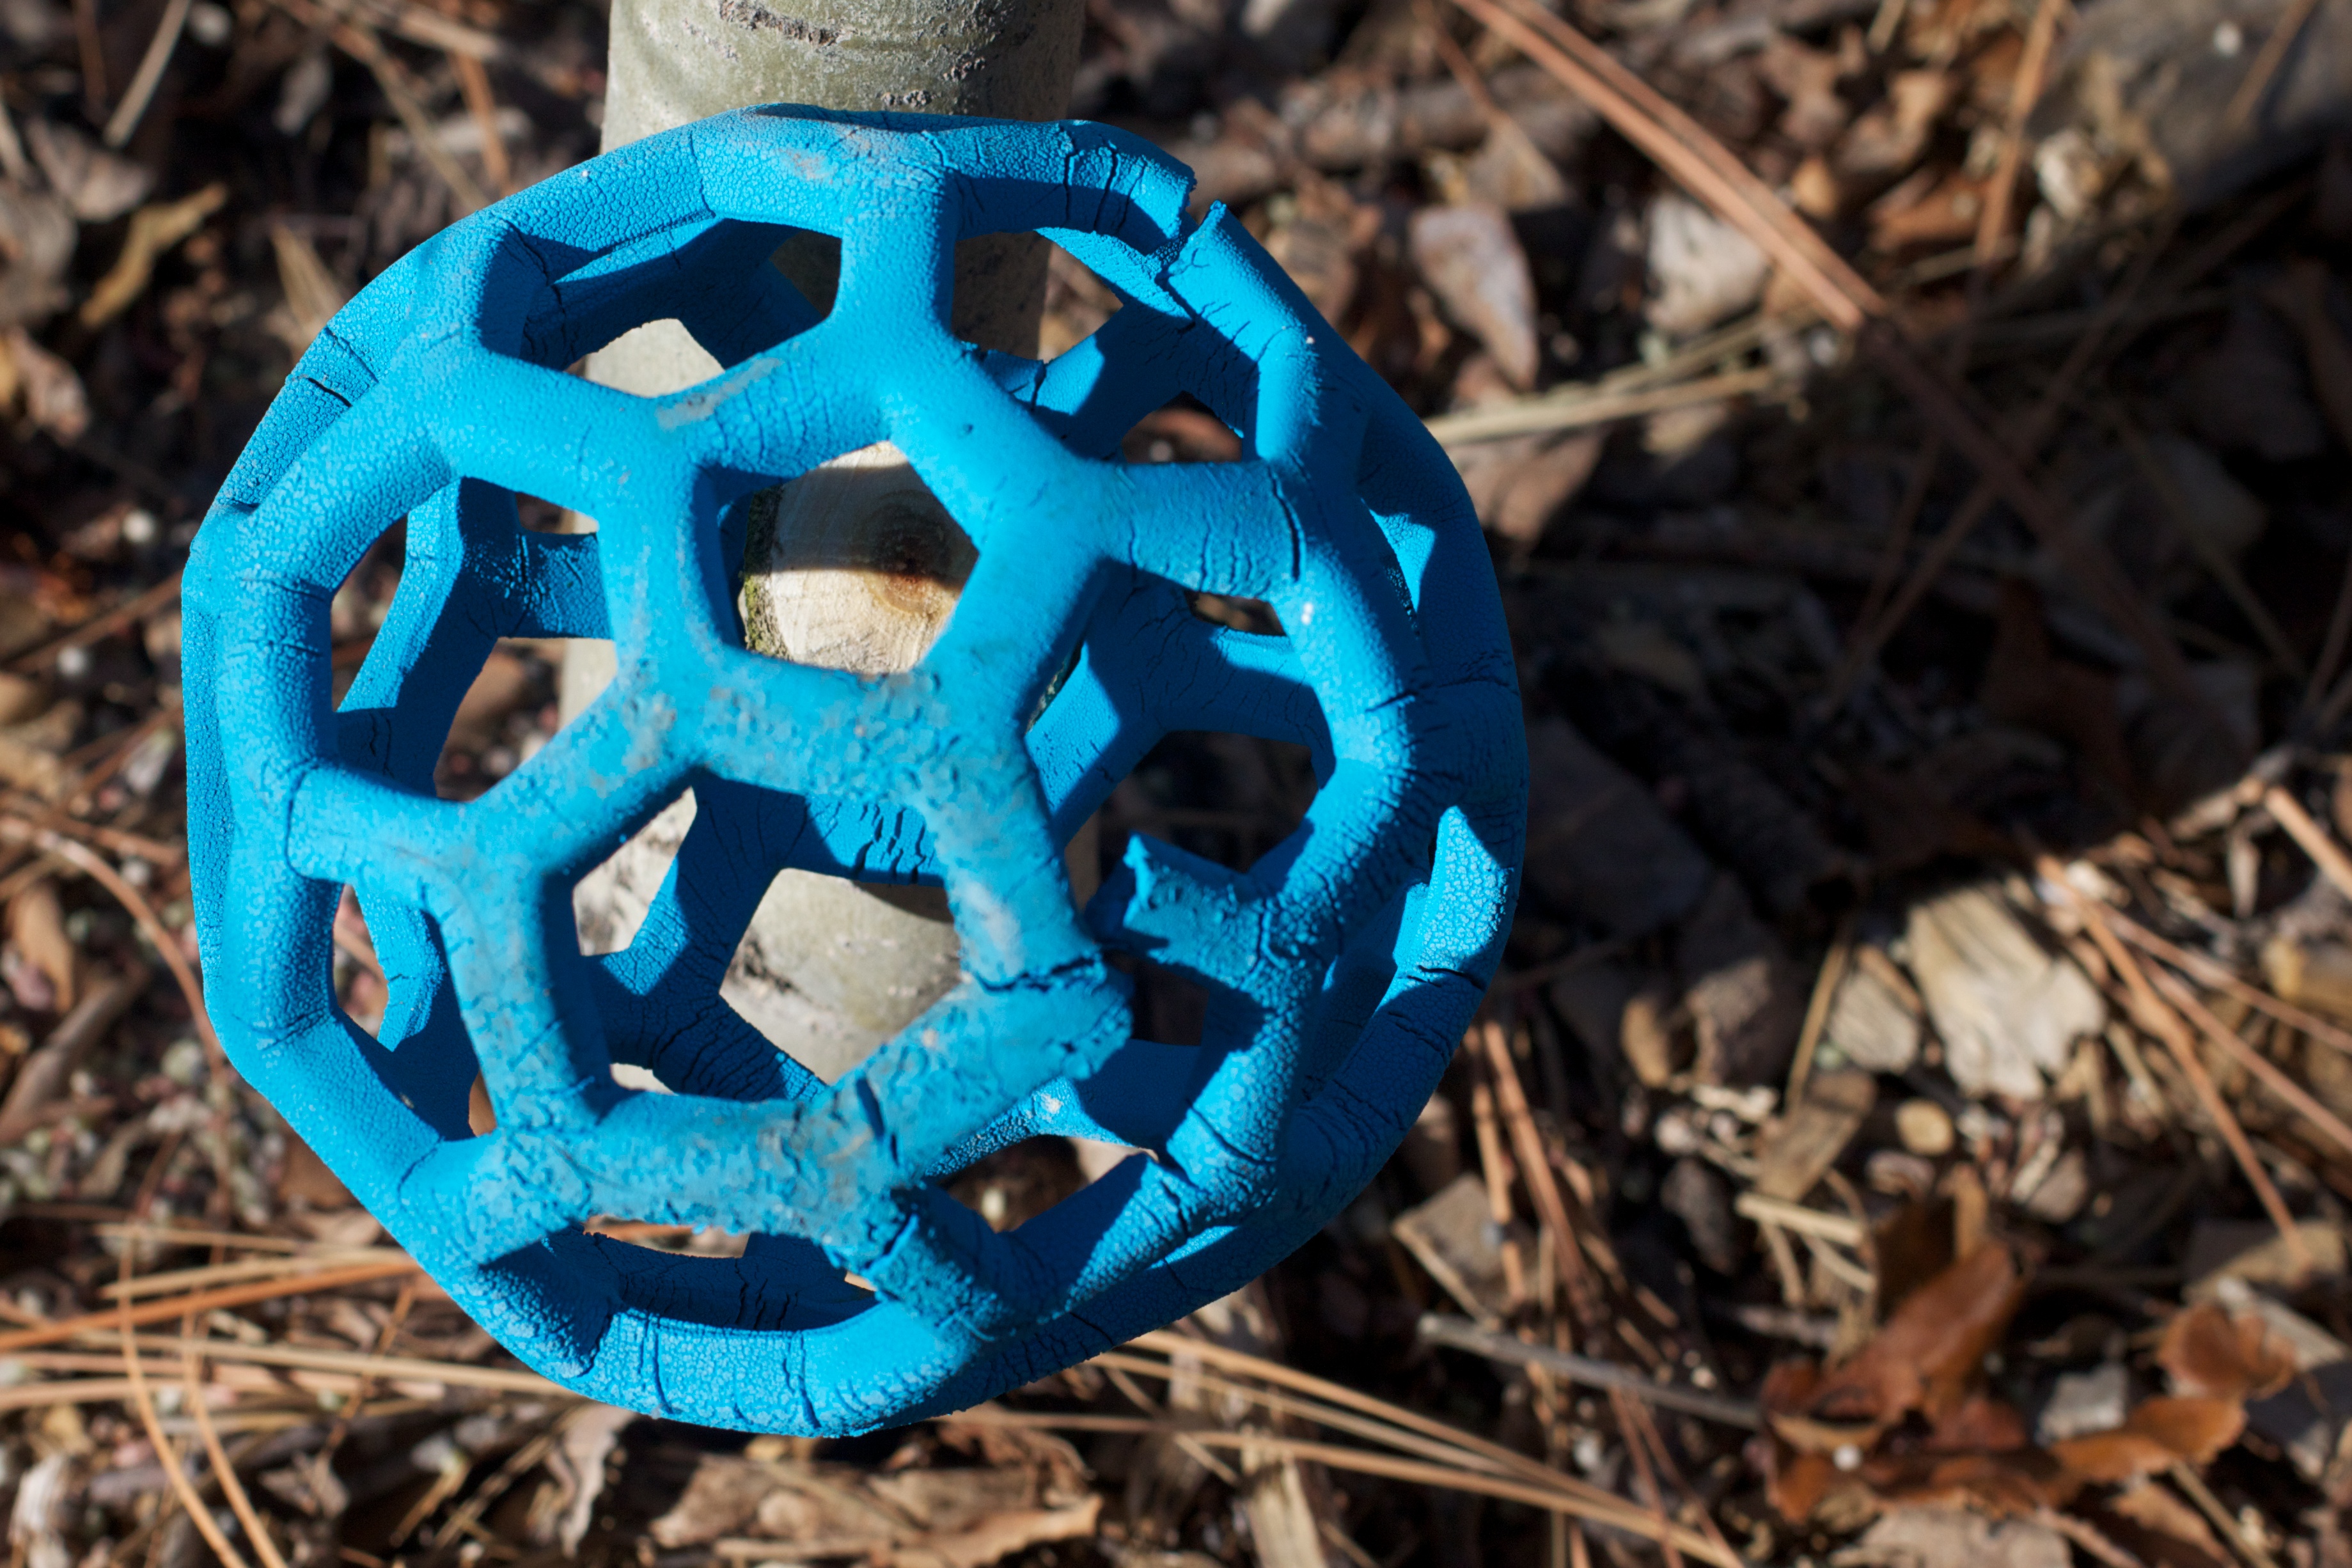
grass, blue, sphere